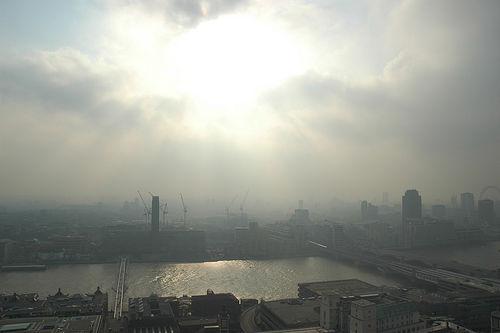
Weather: cloudy or overcast